SNL Québec

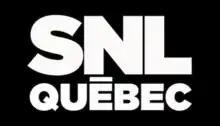

SNL Québec is a Canadian television sketch comedy series that aired on Télé-Québec from February 8, 2014, to March 21, 2015. Until the series return with one final revival airing on January 6, 2018.